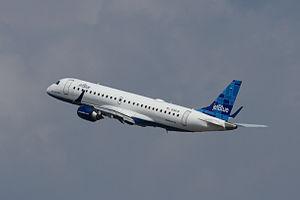
JetBlue Embraer 190 immatriculé N266JB décolle de l'aéroport Ronald Reagan à Washington.
JetBlue Airways NASDAQ : JBLU est une compagnie aérienne à bas prix américaine, basée à Forest Hills à New York. Elle assure des vols intérieurs et internationaux depuis son principal hub de l'aéroport international John-F.-Kennedy. C'est la troisième compagnie aérienne créée par David Neeleman, après Westjet et Morris Air.